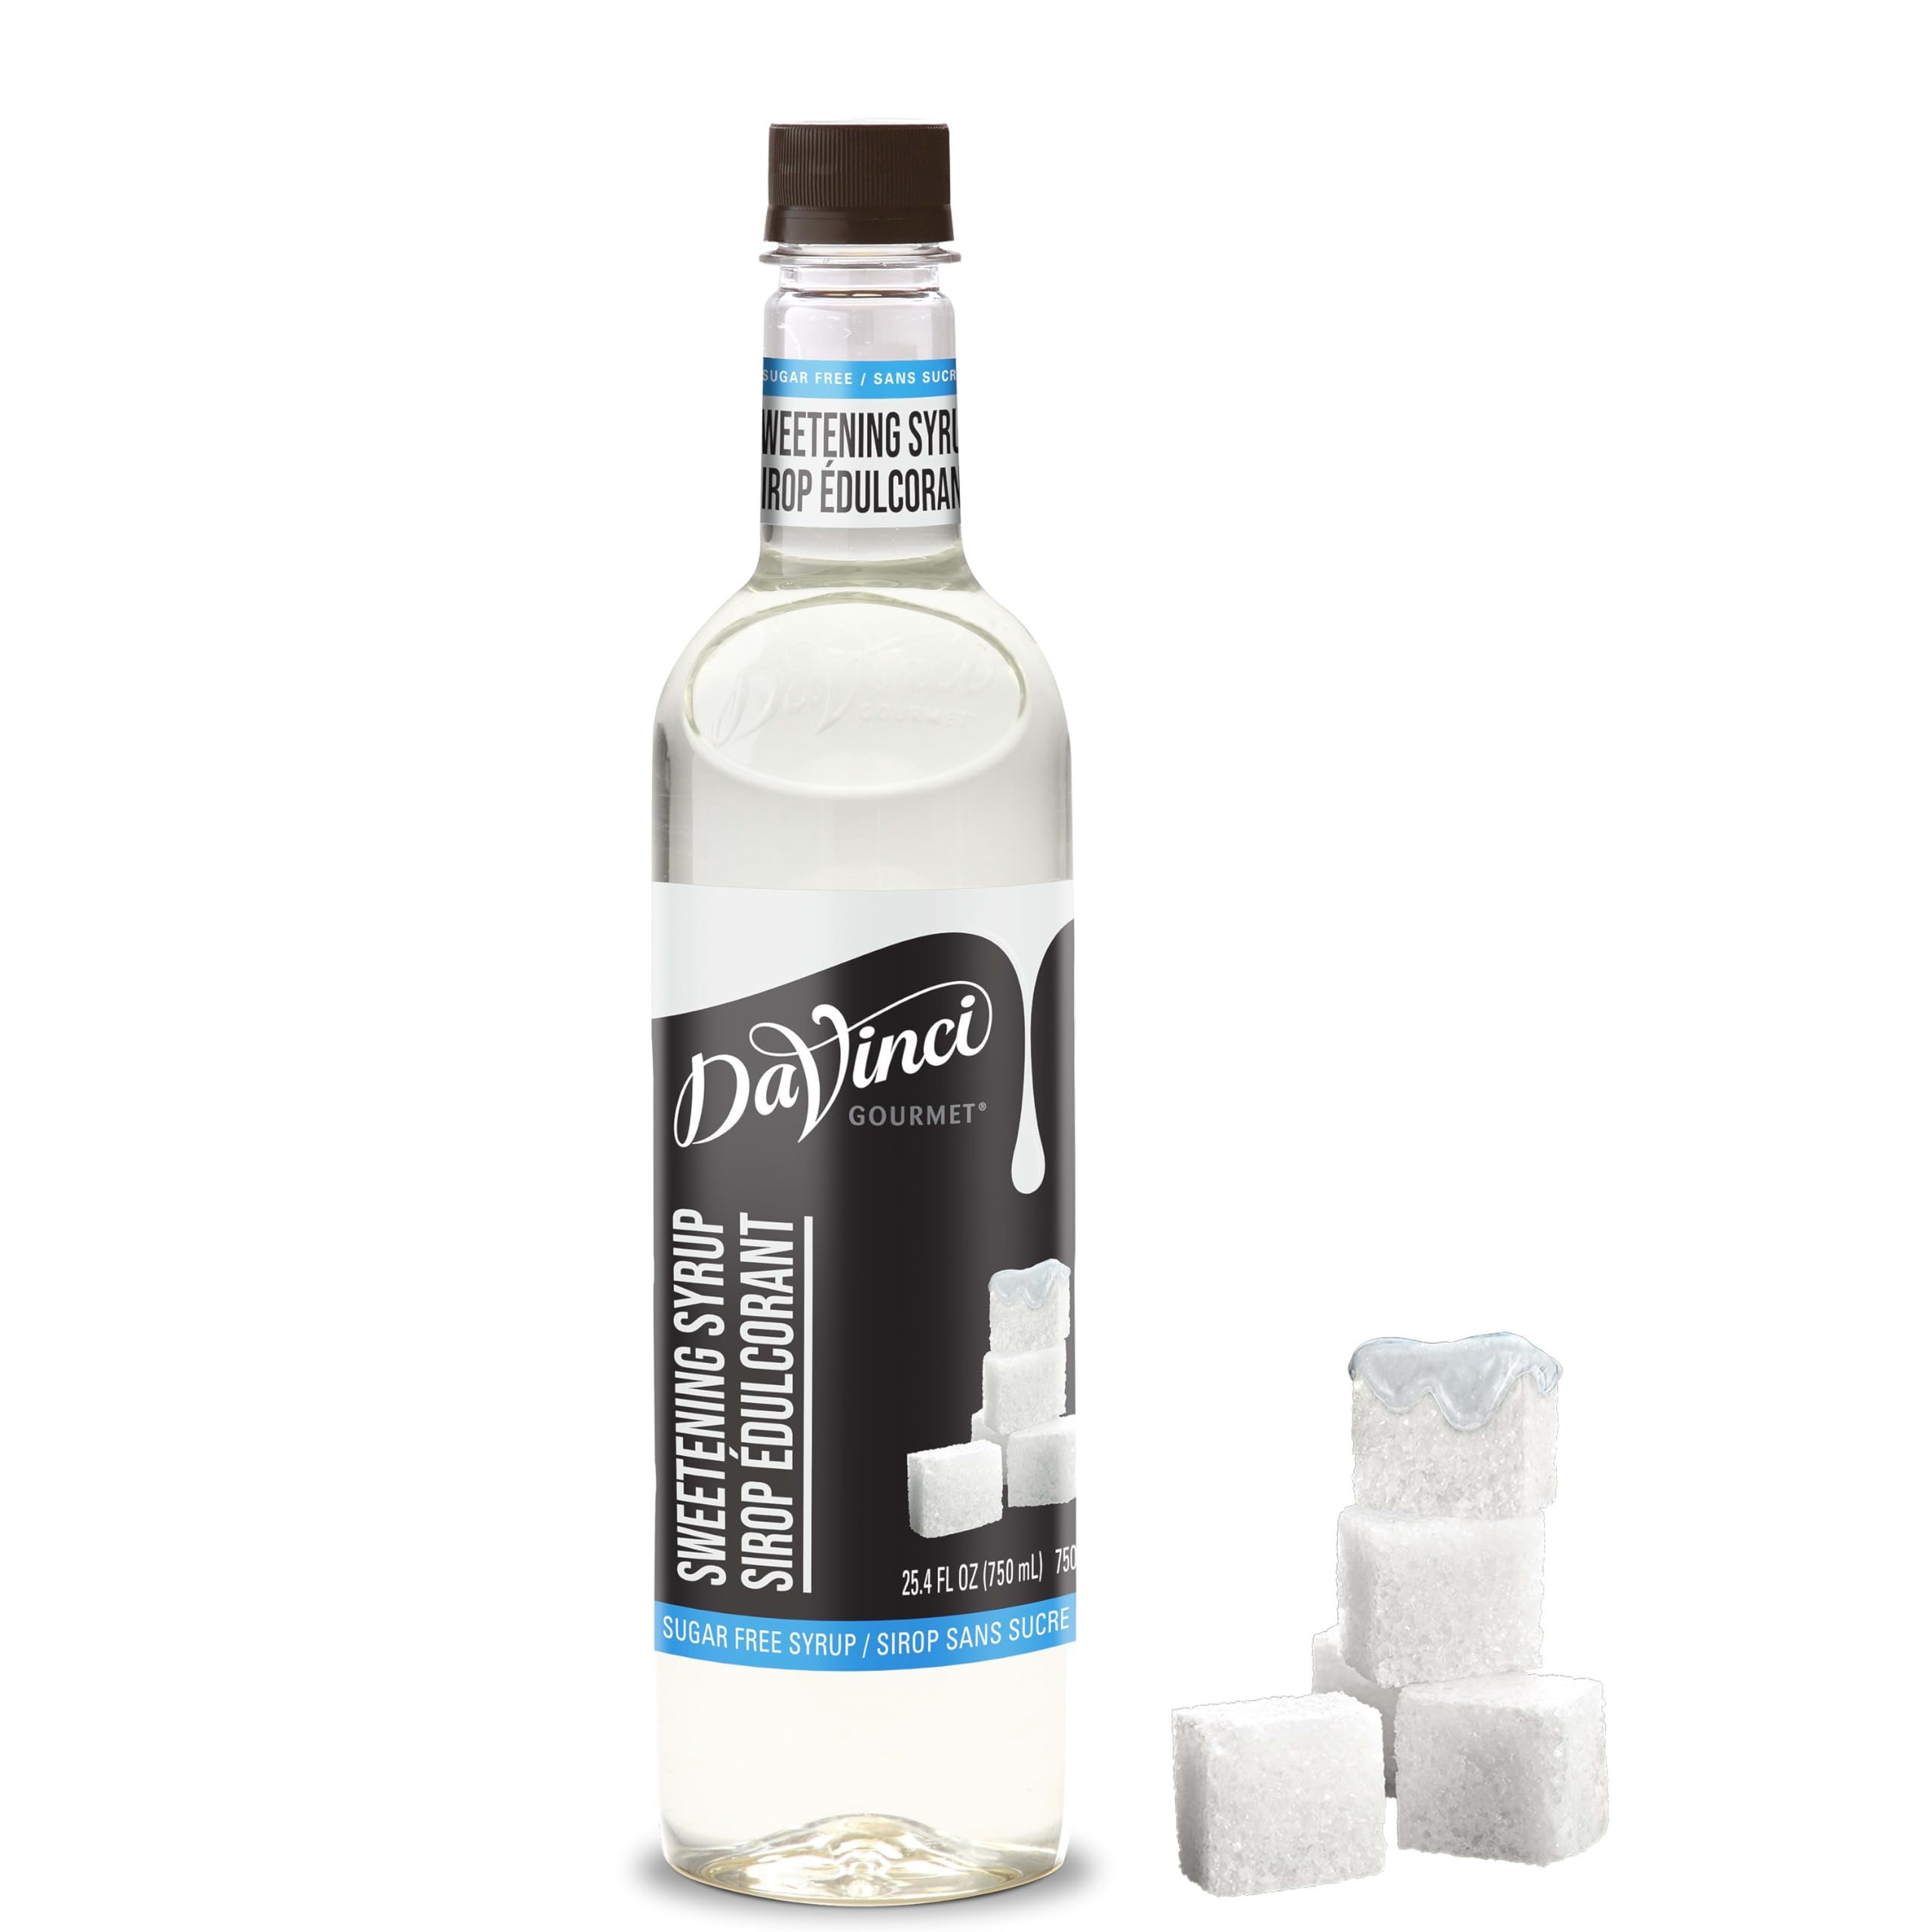
Item Name: DaVinci Gourmet Sugar-Free Sweetener Syrup, 25.4 Fluid Ounces (Pack of 1)
Bullet Point 1: Sweeten drinks but skip the calories when you add a splash of this Sugar Free Sweetening Syrup from DaVinci Gourmet to your favorite drinks or culinary creation
Bullet Point 2: Be inspired and craft flavorful beverages with our sugar free sweetening syrup for endless creativity across food and beverages
Bullet Point 3: DaVinci Gourmet sugar free syrups are made to sweeten coffees, teas, lattes, keto-friendly beverages or add bold flavor to sparkling drinks, cocktails or mocktails; Simply add to your favorite beverages for an exceptional coffee shop or at-home drink experience
Bullet Point 4: From coffeehouse classics to back bar essentials, DaVinci Gourmet syrups are crafted to create a premium experience for today's beverage creators through innovative flavors and quality ingredients
Bullet Point 5: DaVinci Gourmet was born out of Seattle’s coffee culture in 1989 and is driven by a passion for crafting exceptional flavors that stir emotion and invigorate guests; We were born to raise flavor
Value: 25.4
Unit: Fl Oz

Price: 11.49